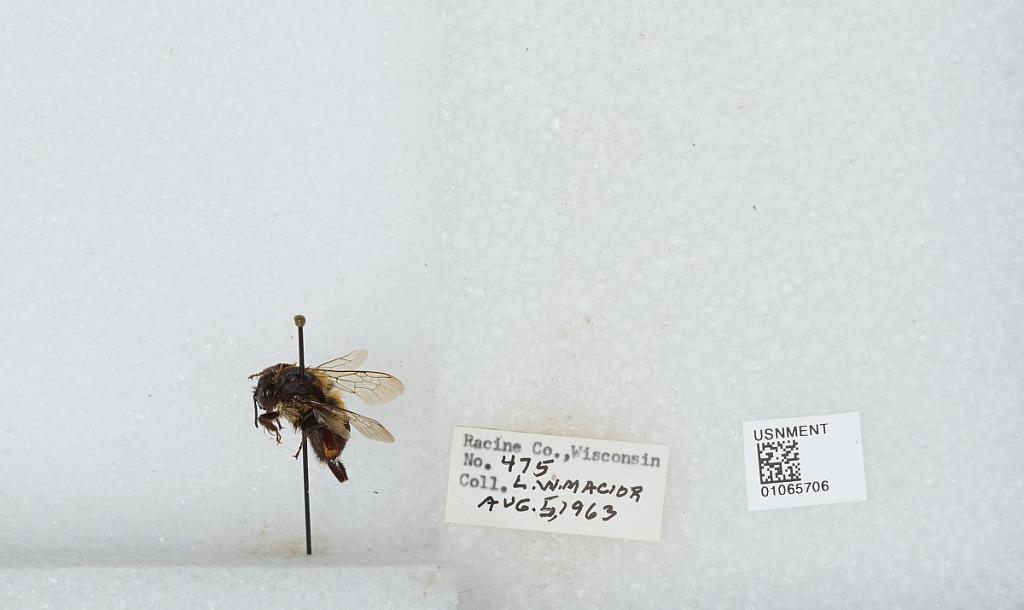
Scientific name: Bombus (Bombus) affinis Cresson
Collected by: L. Macior
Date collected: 1963-8-5
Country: United States
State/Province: Wisconsin
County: Racine
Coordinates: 42.78, -87.76